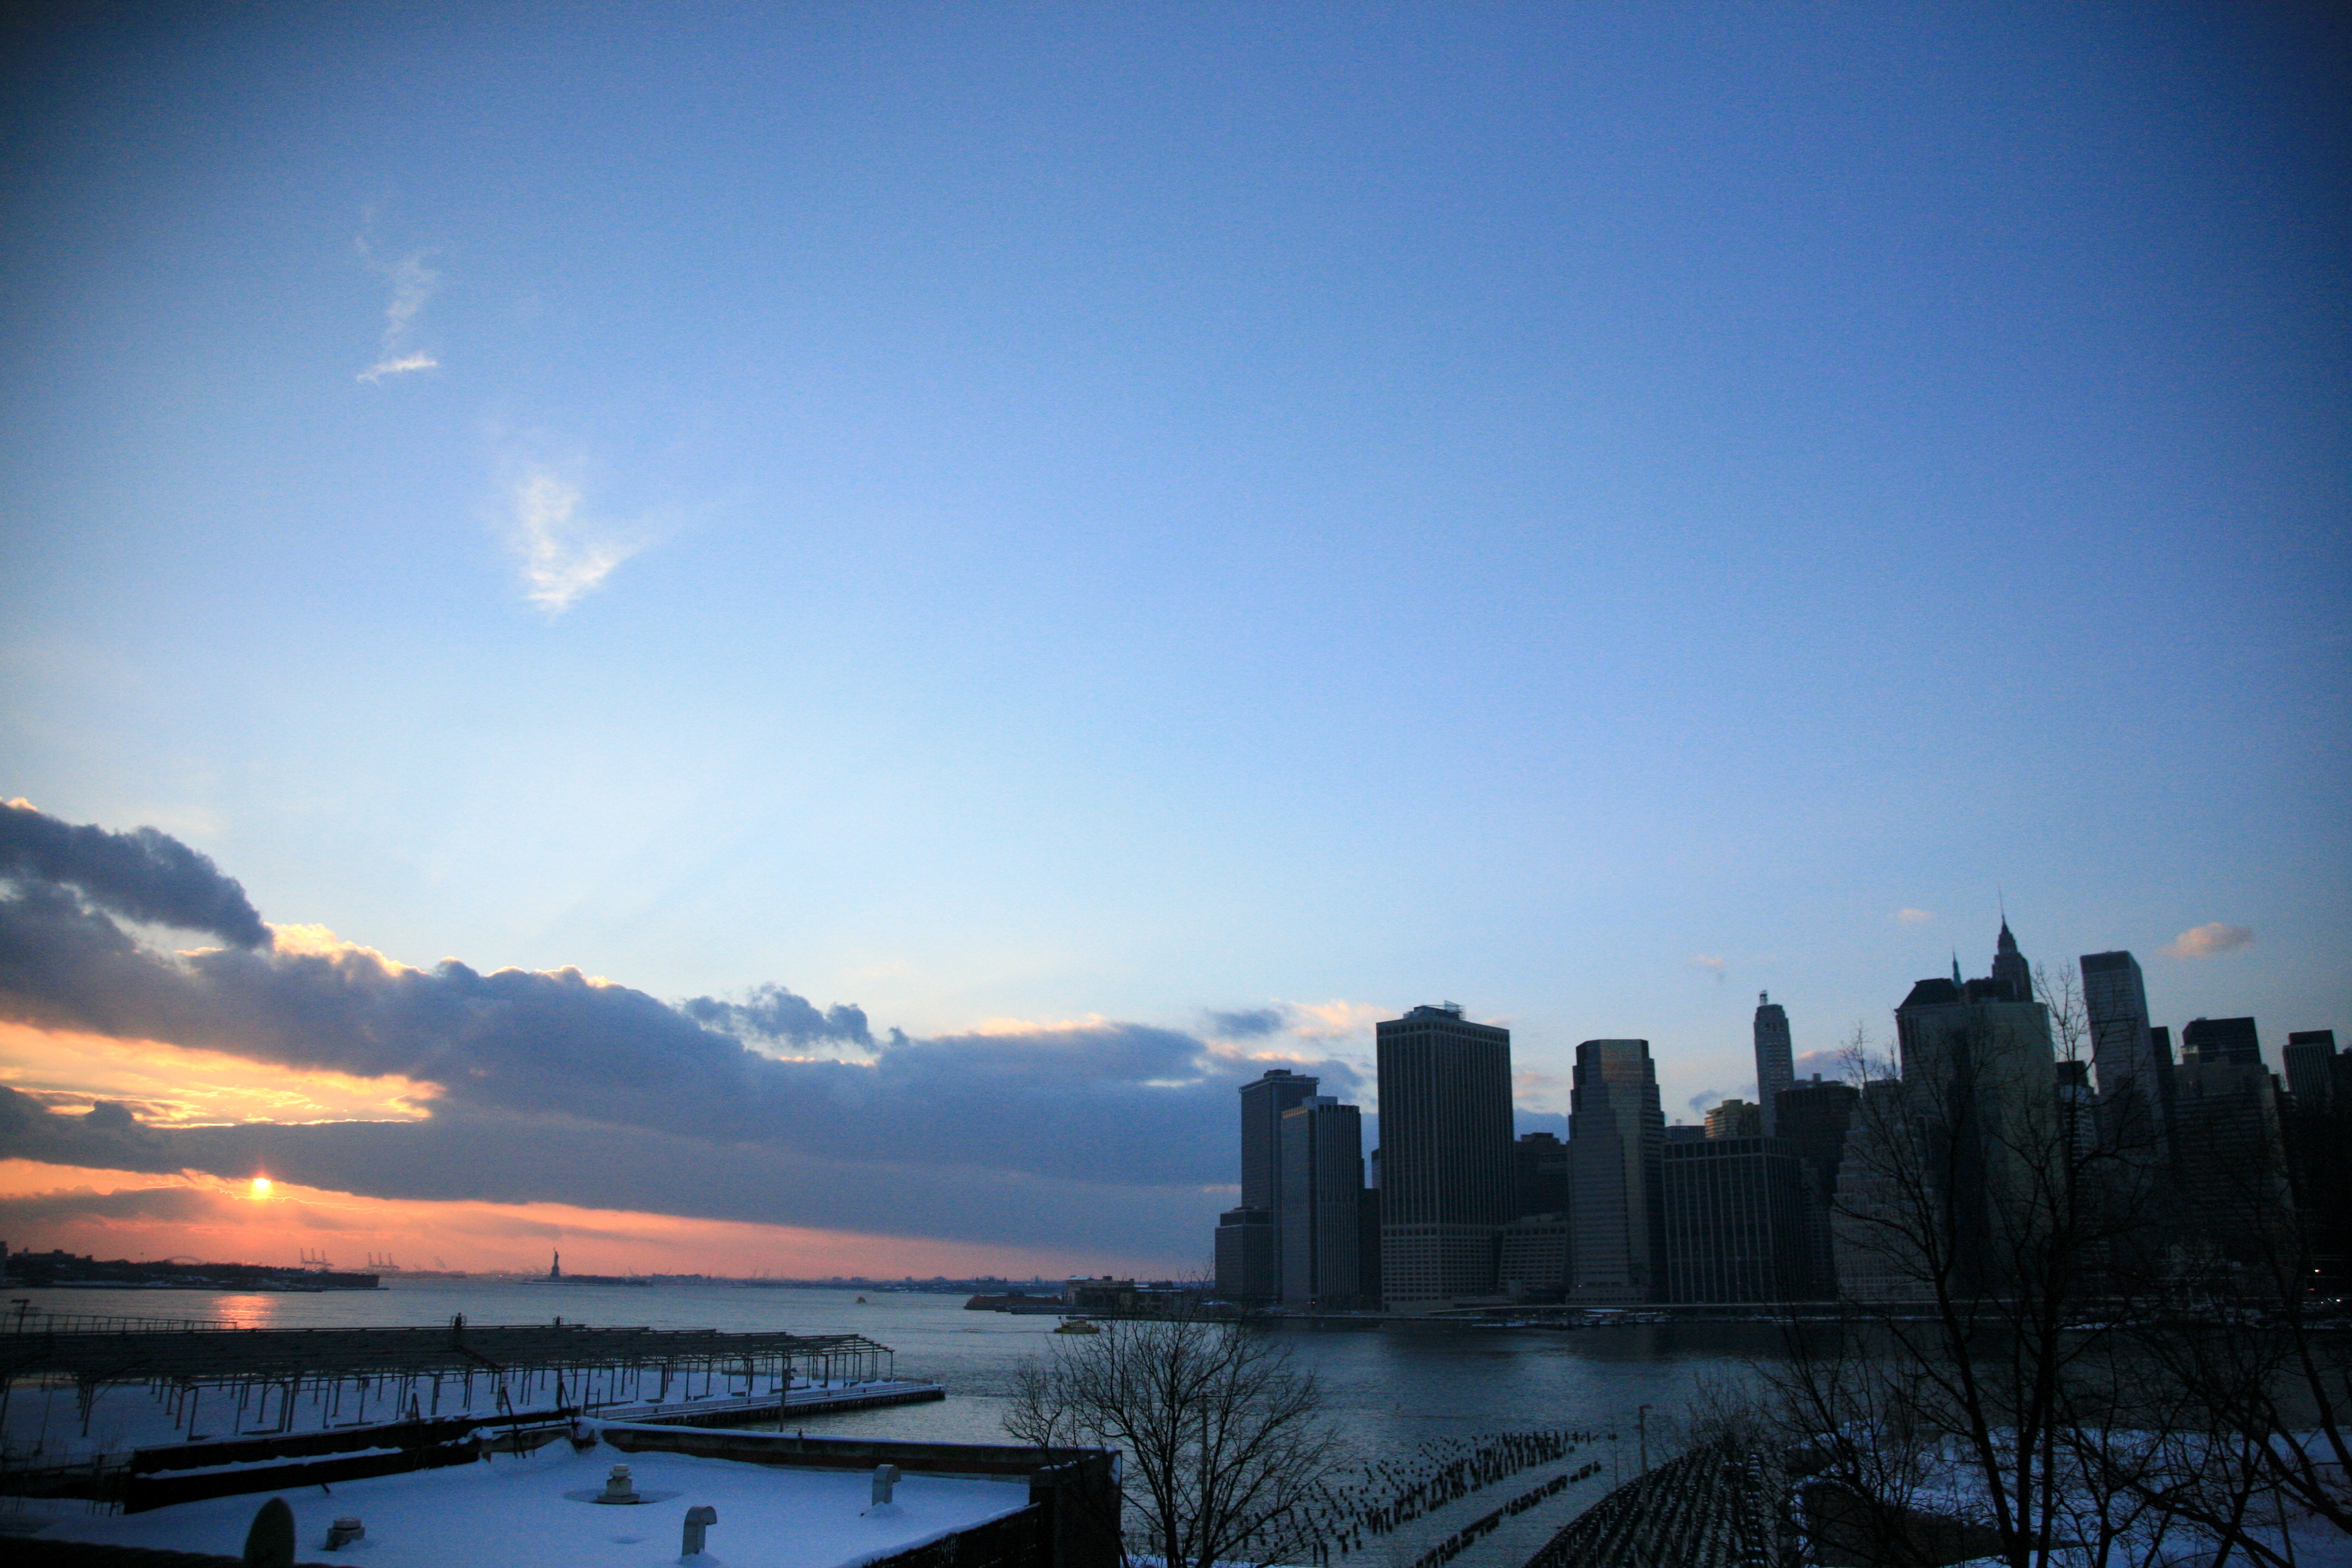
sea, horizon, cloud, sky, sun, sunrise, sunset, skyline, sunlight, morning, dawn, city, skyscraper, cityscape, dusk, evening, reflection, nyc, brooklyn, newyork, newyorkcity, ny, atmosphere of earth